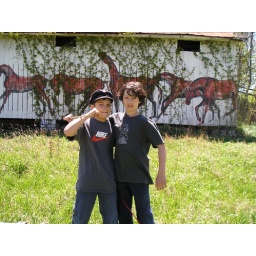
boys in front of the barn